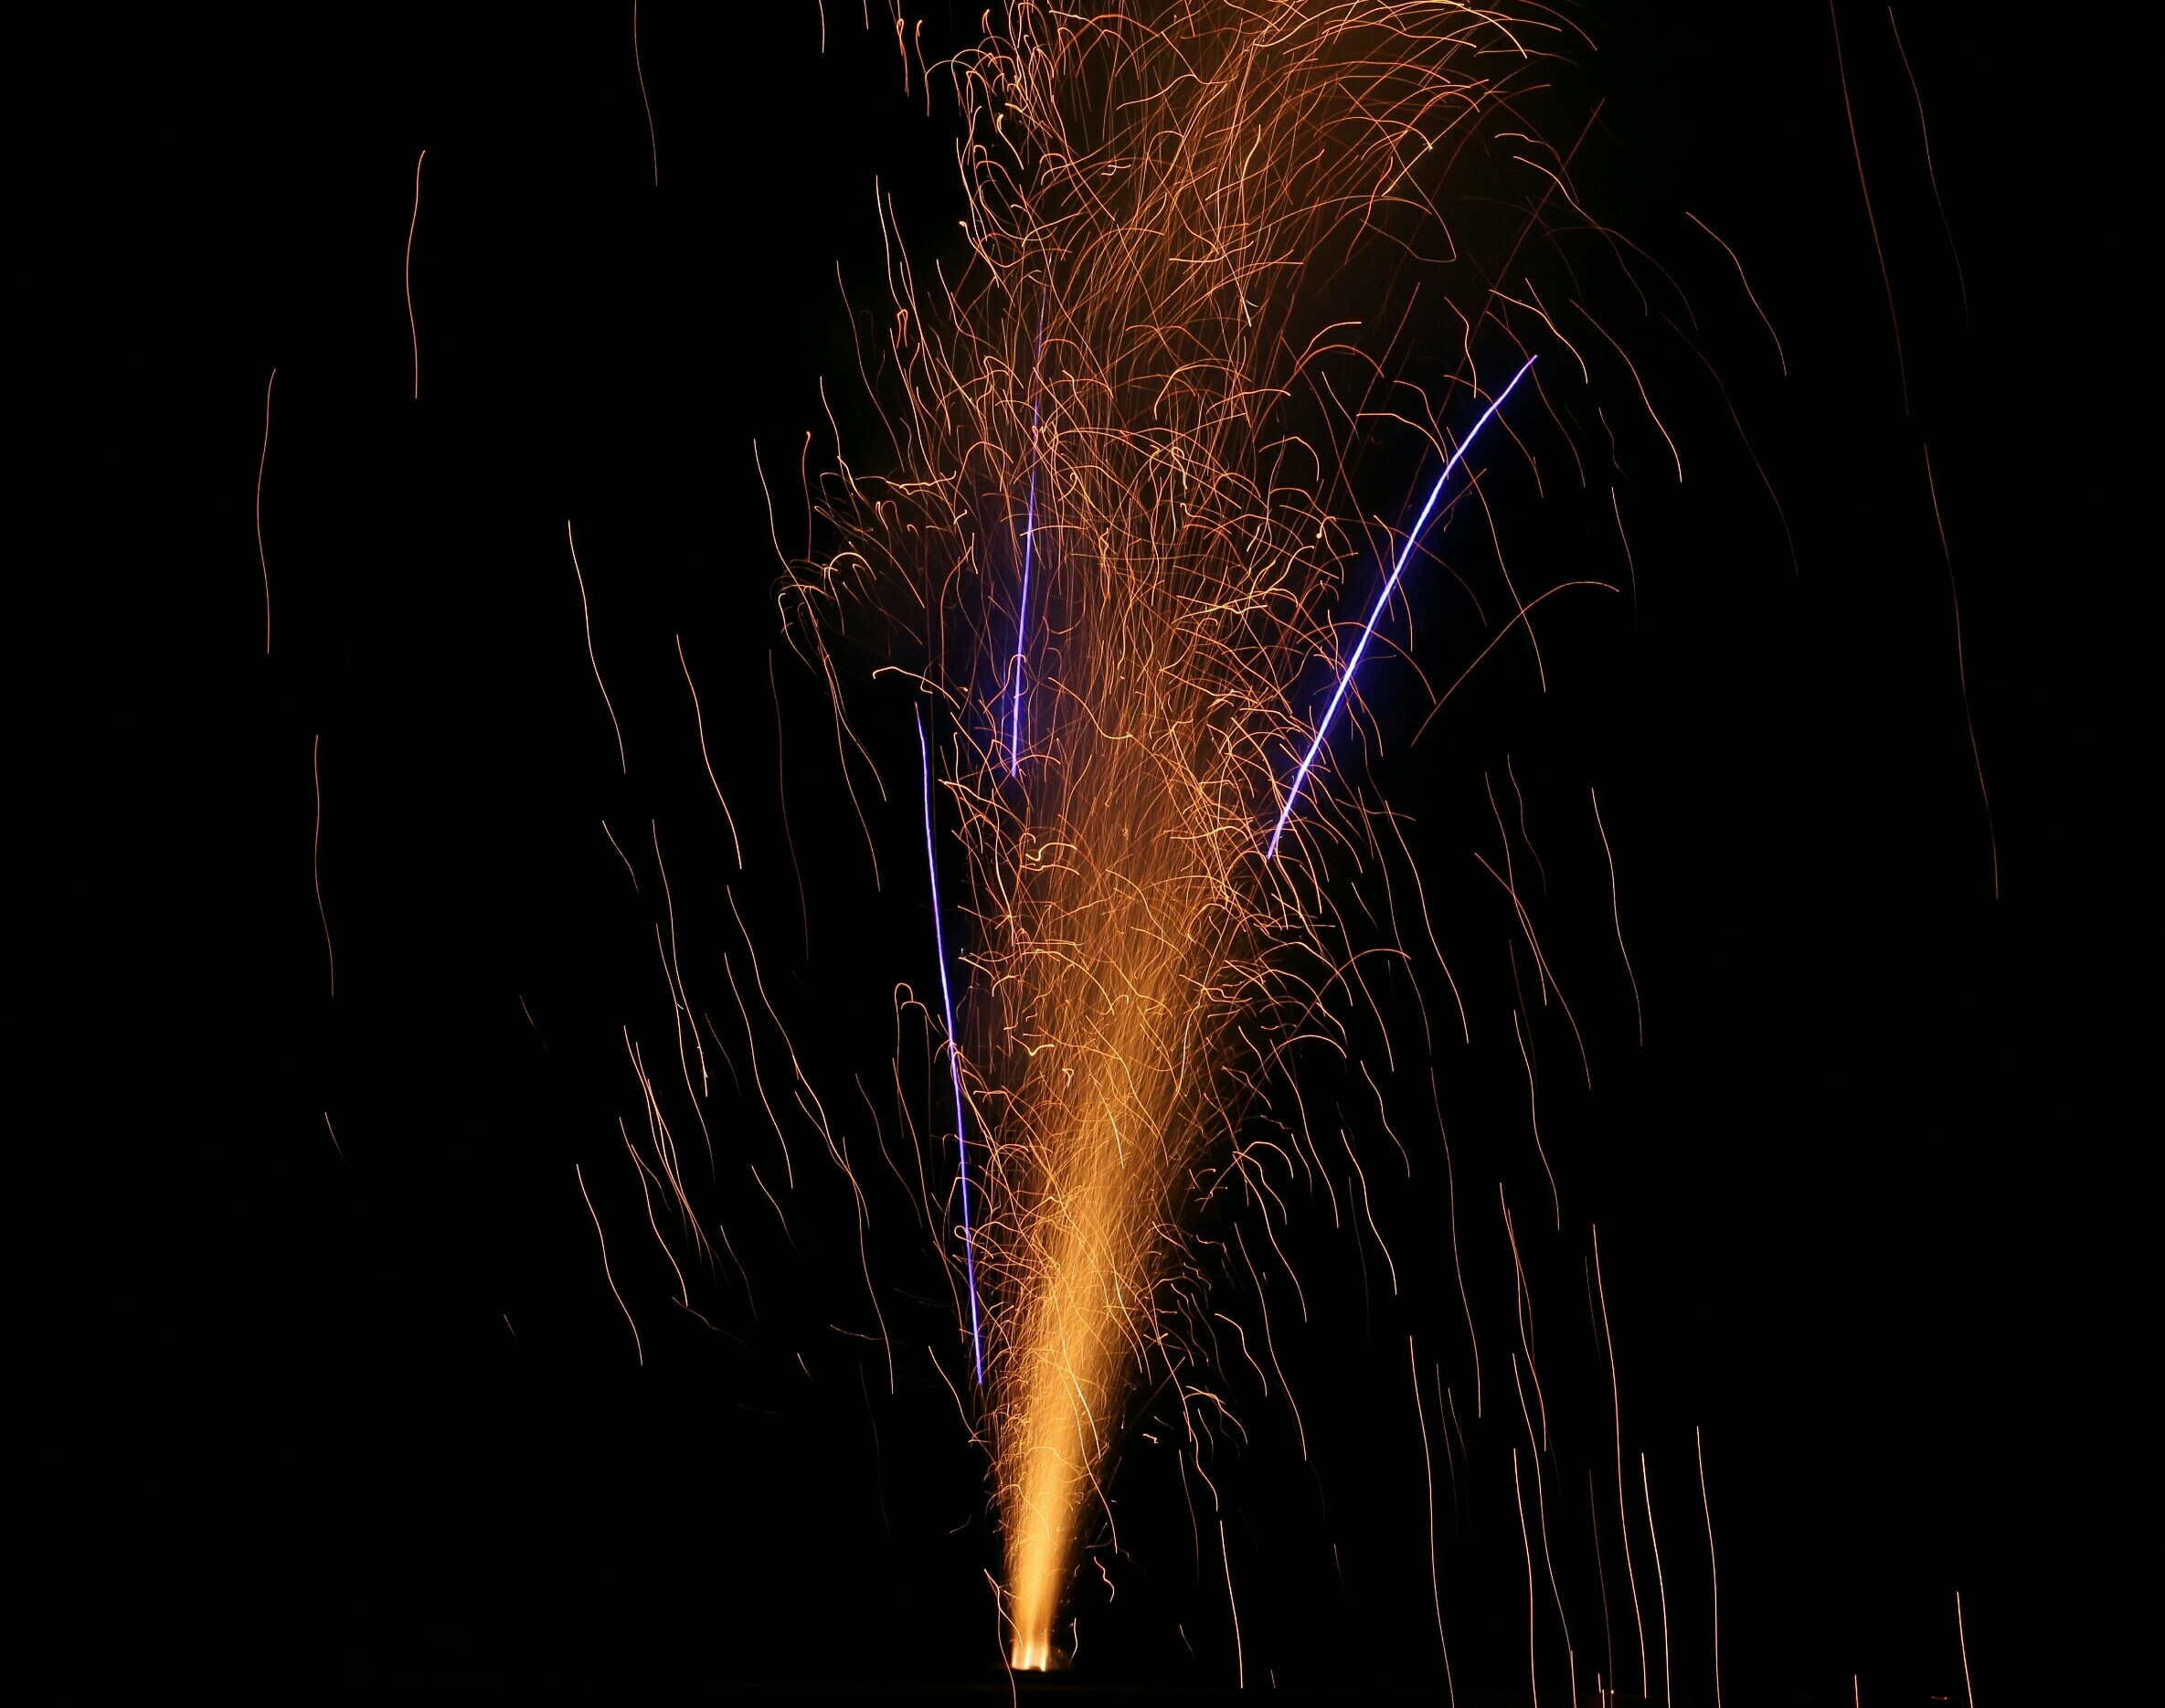
night, recreation, sparkler, darkness, fireworks, event, outdoor recreation